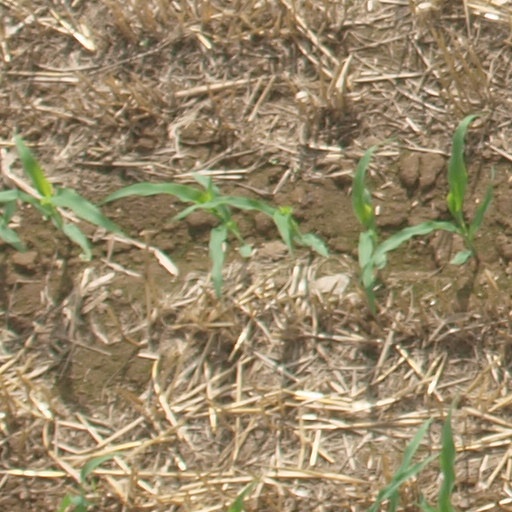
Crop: maize; corn